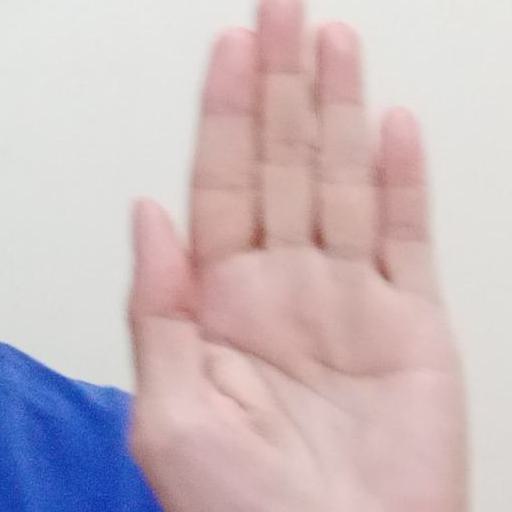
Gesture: stop